Wéris

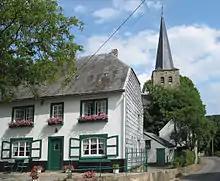

Wéris is a village of Wallonia and district of the municipality of Durbuy, located in the province of Luxembourg, Belgium.